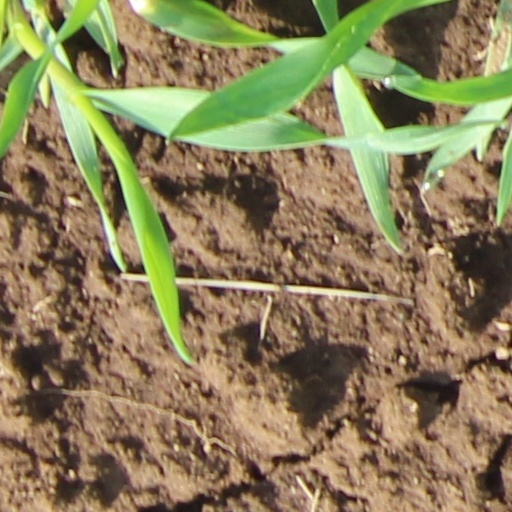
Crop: wheat